Kösem Sultan

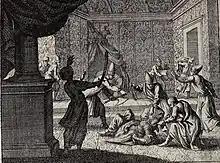
Murder of Kösem Sultan (engraving by Paul Rycaut, 1694)

Eventually Kösem was betrayed to a halberdier by a piece of her dress that protruded from under the cabinet door. Dragged out by one of her assailants, she told him, "O brave man, be not cruel unto me", while trying to divert their attention by tossing gold coins onto the floor, but they were not deceived. She was then held by one of the men as they seized her garments, jewelry, bracelets, garters, and other valuables. Her earrings, two chestnut-sized diamonds with a ruby beneath each diamond that had been given to her by her husband Ahmed, were torn apart by an Albanian man called Bostanci Ali Ağa; their estimated worth was thought to equal Egypt's entire annual income. Rycaut also mentioned the theft of a beautiful locket engraved with the names of her late sons Murad and Ibrahim.